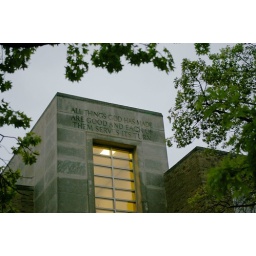
Just as the rain turned into a torrent, I caught these words on a building near the famed golden dome.